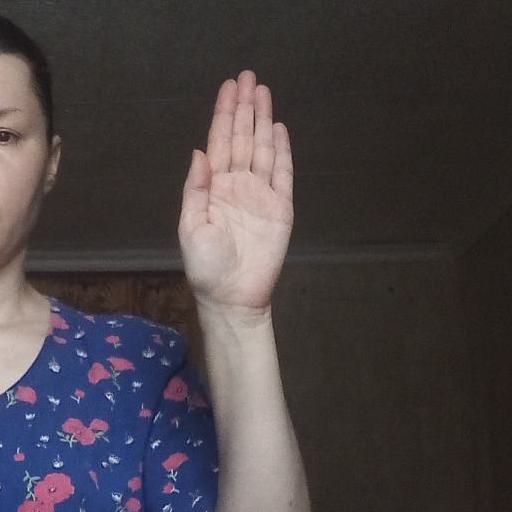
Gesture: stop